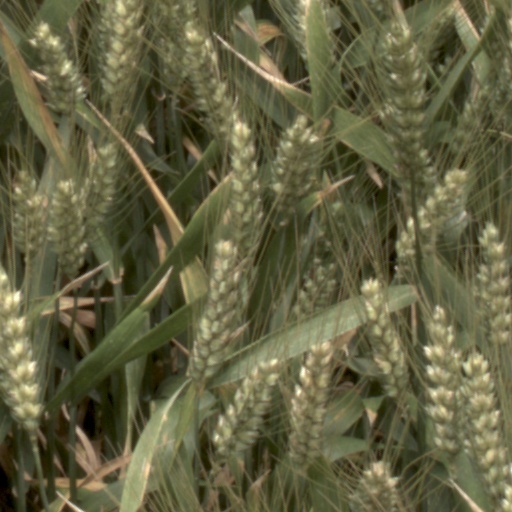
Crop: wheat